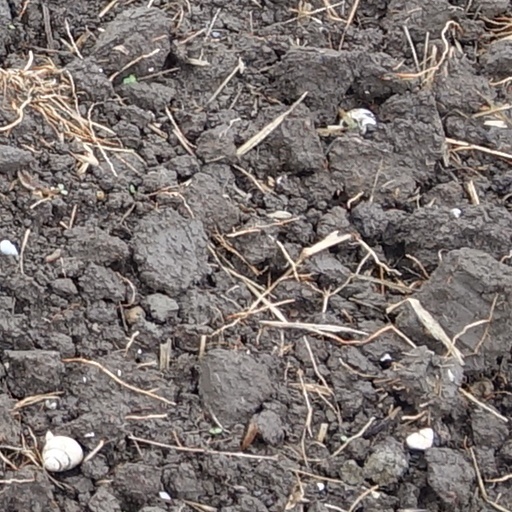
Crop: wheat